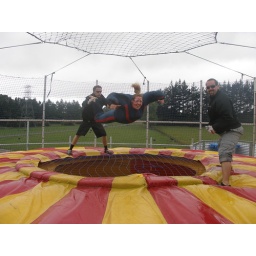
Free-falling - flying above an old aeroplane jet and looking silly - the best way to forget about the rain!